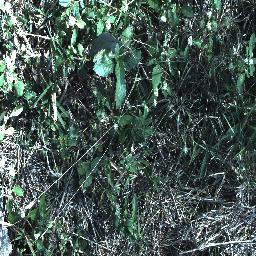
Label: snake_weed